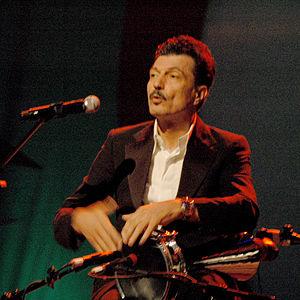
Burhan Öçal est un musicien turc né le 25 avril 1959 à Kirklareli, qui vit actuellement entre Istanbul et Zurich. Jouant comme concertiste depuis ses six ans, il est principalement percussionniste mais chante et joue aussi des instruments à corde. Il est à l'origine du Burhan Öçal Group ainsi que de l'Istanbul Oriental Ensemble, qui mêle influences gitanes et turques.